St. Lawrence University

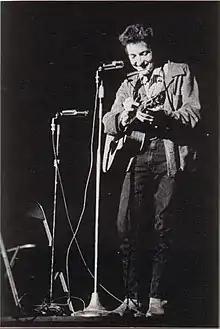
Bob Dylan performing at St. Lawrence University in November 1963

St. Lawrence hosts more than 100 student activities groups. St. Lawrence is home to the second oldest collegiate outing club in the nation (next to only Dartmouth College). The club annually sends students to climb all 46 peaks over of the Adirondacks during "Peak Weekend". Peak Weekend has recently celebrated its 25th anniversary at St. Lawrence. The Outing Club also has its own residence on campus and is part of the Theme Cottages. The club frequently sponsors trips for skiing, hiking, rafting and other outdoor activities.